Ceramic art

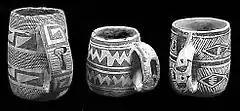
Anasazi mugs from the Four Corners area, Southwestern US. Note the T-shaped cut-out in the left mug's handle. Ancestral Puebloan doorways often have this same shape.

From the 8th to 18th centuries, glazed ceramics was important in Islamic art, usually in the form of elaborate pottery, developing on vigorous Persian and Egyptian pre-Islamic traditions in particular. Tin-opacified glazing was developed by the Islamic potters, the first examples found as blue-painted ware in Basra, dating from about the 8th century. The Islamic world had contact with China, and increasingly adapted many Chinese decorative motifs. Persian wares gradually relaxed Islamic restrictions on figurative ornament, and painted figuratives scenes became very important.